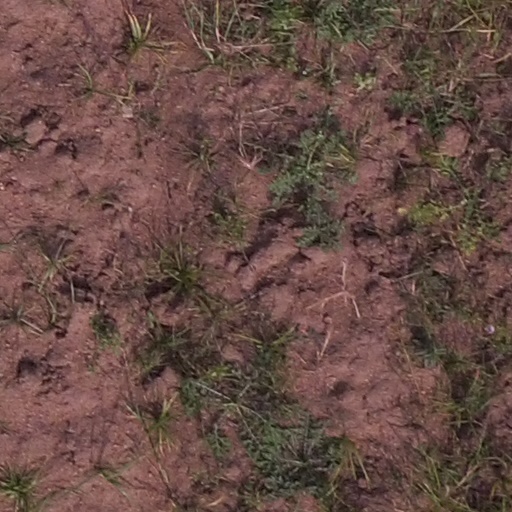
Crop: maize; corn